Oleg Yermakov

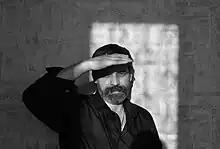
Oleg Yermakov

Oleg Yermakov is a Russian writer. He was born in Smolensk in 1961, and worked in a forest reserve near Lake Baikal before doing his military service during the war in Afghanistan. His experiences formed the basis of an acclaimed collection of short stories, titled "Afghan Stories" (1991). He followed up with a novel, "The Mark of the Beast" (1994) which was nominated for the Russian Booker Prize. His war writing has been compared to that of Tolstoy and the literature of the Vietnam War.